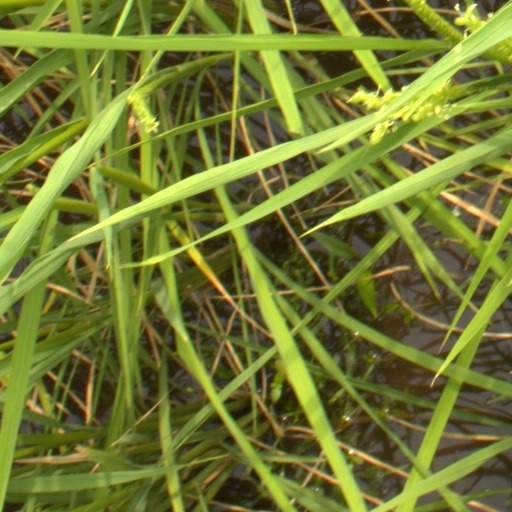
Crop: rice